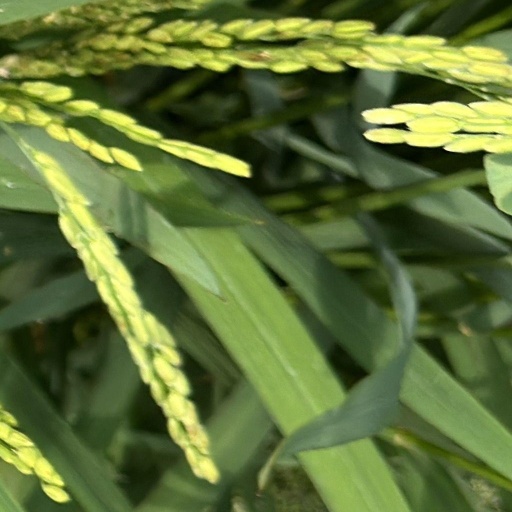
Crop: rice